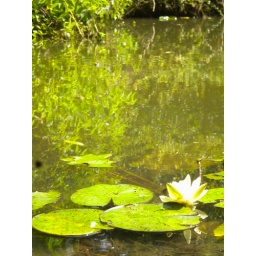
reflection = lovelyif you look close you can see the turtle head in the water